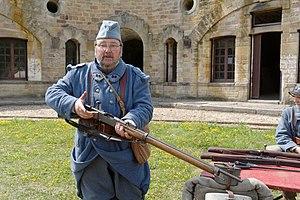
Le 26ᵉ régiment d'infanterie est un régiment d'infanterie de l'Armée de terre française créé sous la Révolution à partir du régiment de Bresse, un régiment français d'Ancien Régime.